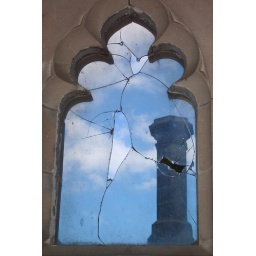
A broken window in the actual tower ruins